John Cowper Powys

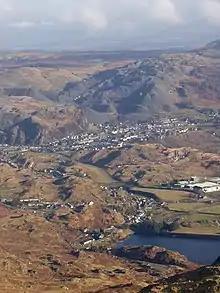
Blaenau Ffestiniog, where Powys lived from 1955 until he died in 1963

Powys's first published works were poetry: "Odes and Other Poems" (1896), "Poems" (1899), collections which have "echoes […] of Tennyson, Arnold, Swinburne, among contemporaries, and of Milton and Wordsworth and Keats". These were published with the assistance of his cousin Ralph Shirley, who was a director of William Rider and Son the publisher of them. In the summer of 1905 Powys composed "The Death of God" an epic poem "modelled on the blank verse of Milton, Keats, and Tennyson" that was published as "Lucifer" in 1956. There were three further volumes of poetry: "Wolf's Bane" (1916), "Mandragora" (1917) and "Samphire" (1922). The first two collections were published by Powys's manager G. Arnold Shaw. An unfinished, short narrative poem "The Ridge" was published in January 1963, shortly before Powys's death that June. In 1964 Kenneth Hopkins published "John Cowper Powys: A Selection from his Poems" and in 1979 the Welsh poet and critic Roland Mathias thought this side of Powys worthy of critical study and published "The Hollowed-Out Elder Stalk: John Cowper Powys as Poet". Belinda Humfrey, suggests that "[p]erhaps Powys's best poems are those given to Jason Otter in "Wolf Solent" and Taliessin in "Porius"."